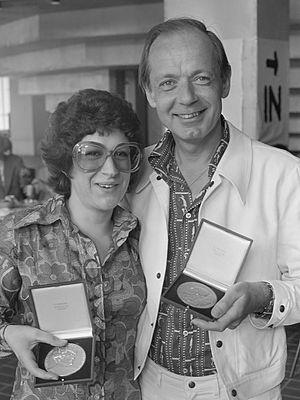
Sacha Bulthuis, née Alexandra Paula Maria Bulthuis le 24 mai 1948 à Doorn et morte le 15 octobre 2009 à La Haye, est une actrice néerlandaise.